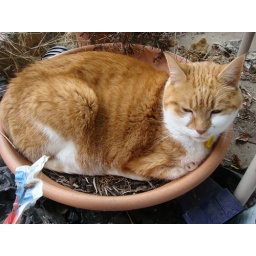
in a plant pot :)